Gene dosage

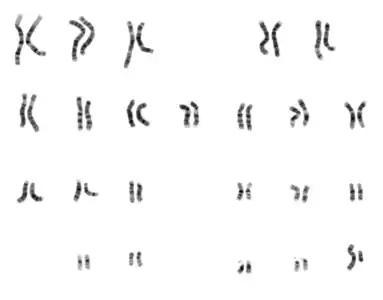
Micrographic karyogram of a human male. Shows 2 sets of the 22 autosomal chromosomes and the 23rd chromosome set with one X and one Y.

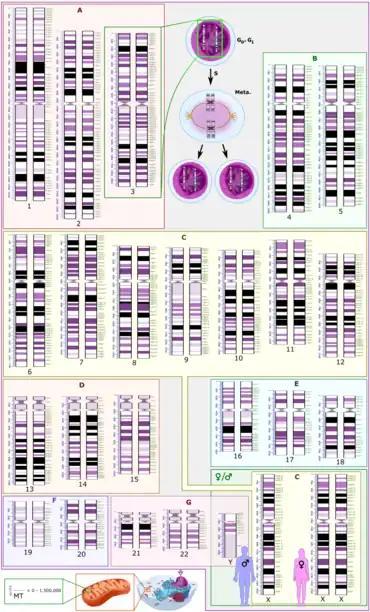
Schematic karyogram of a human, showing an overview of the human genome, with 22 homologous chromosomes, both the female (XX) and male (XY) versions of the sex chromosome (bottom right), as well as the mitochondrial genome (to scale at bottom left).

Humans typically have a gene dosage of two. Because they are diploid, they have two sets of 23 different chromosomes. The number of copies of chromosomes generally correlates to the number of copies of a gene present in the genome. For example, the gene that codes for the beta-subunit of hemoglobin (HBB) is located on chromosome 11. Humans have 2 copies of chromosome 11, so they have 2 copies of the HBB gene.